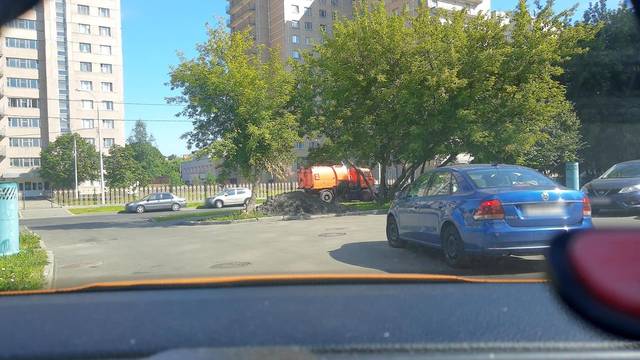
Region: Russia
Coordinates: 55.834, 37.569